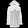
Label: Coat